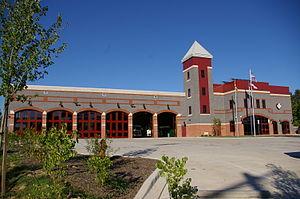
Savage est une localité américaine située dans le comté de Howard, dans le Maryland, à environ 18 milles au sud de Baltimore et 21 milles au nord de Washington. Il est situé près de la ville de Laurel et de la ville nouvelle de Columbia. Lors du recensement de 2010, elle avait une population de 7 054 habitants. L'ancien moulin de la ville est un lieu historique inscrit, et de nombreux bâtiments d'origine sont conservés à l'intérieur et autour du Savage Mill Historic District.